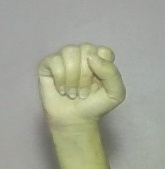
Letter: saad